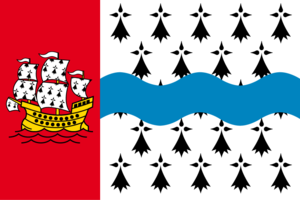
Drapeau du Pays Nantais (Bretagne)
Le Pays nantais est l'un des neuf pays historiques de Bretagne dont Nantes est une des capitales. Il correspond à peu près au Comté nantais et à la baillie médiévale de Nantes.
Au-delà du drapeau symbolisant la Bretagne tout entière, la Bretagne dispose de nombreux drapeaux représentant généralement des entités administratives, des découpages territoriaux anciens ou des corporations de forte notoriété, religieuses, culturelles ou artistiques. Certains drapeaux ont plusieurs siècles d'existence, alors qu'une forte demande à la fin du XXᵉ siècle a entraîné la création de nombreux drapeaux.